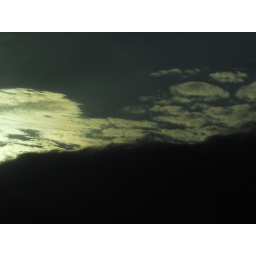
clouds over the river near the zoo